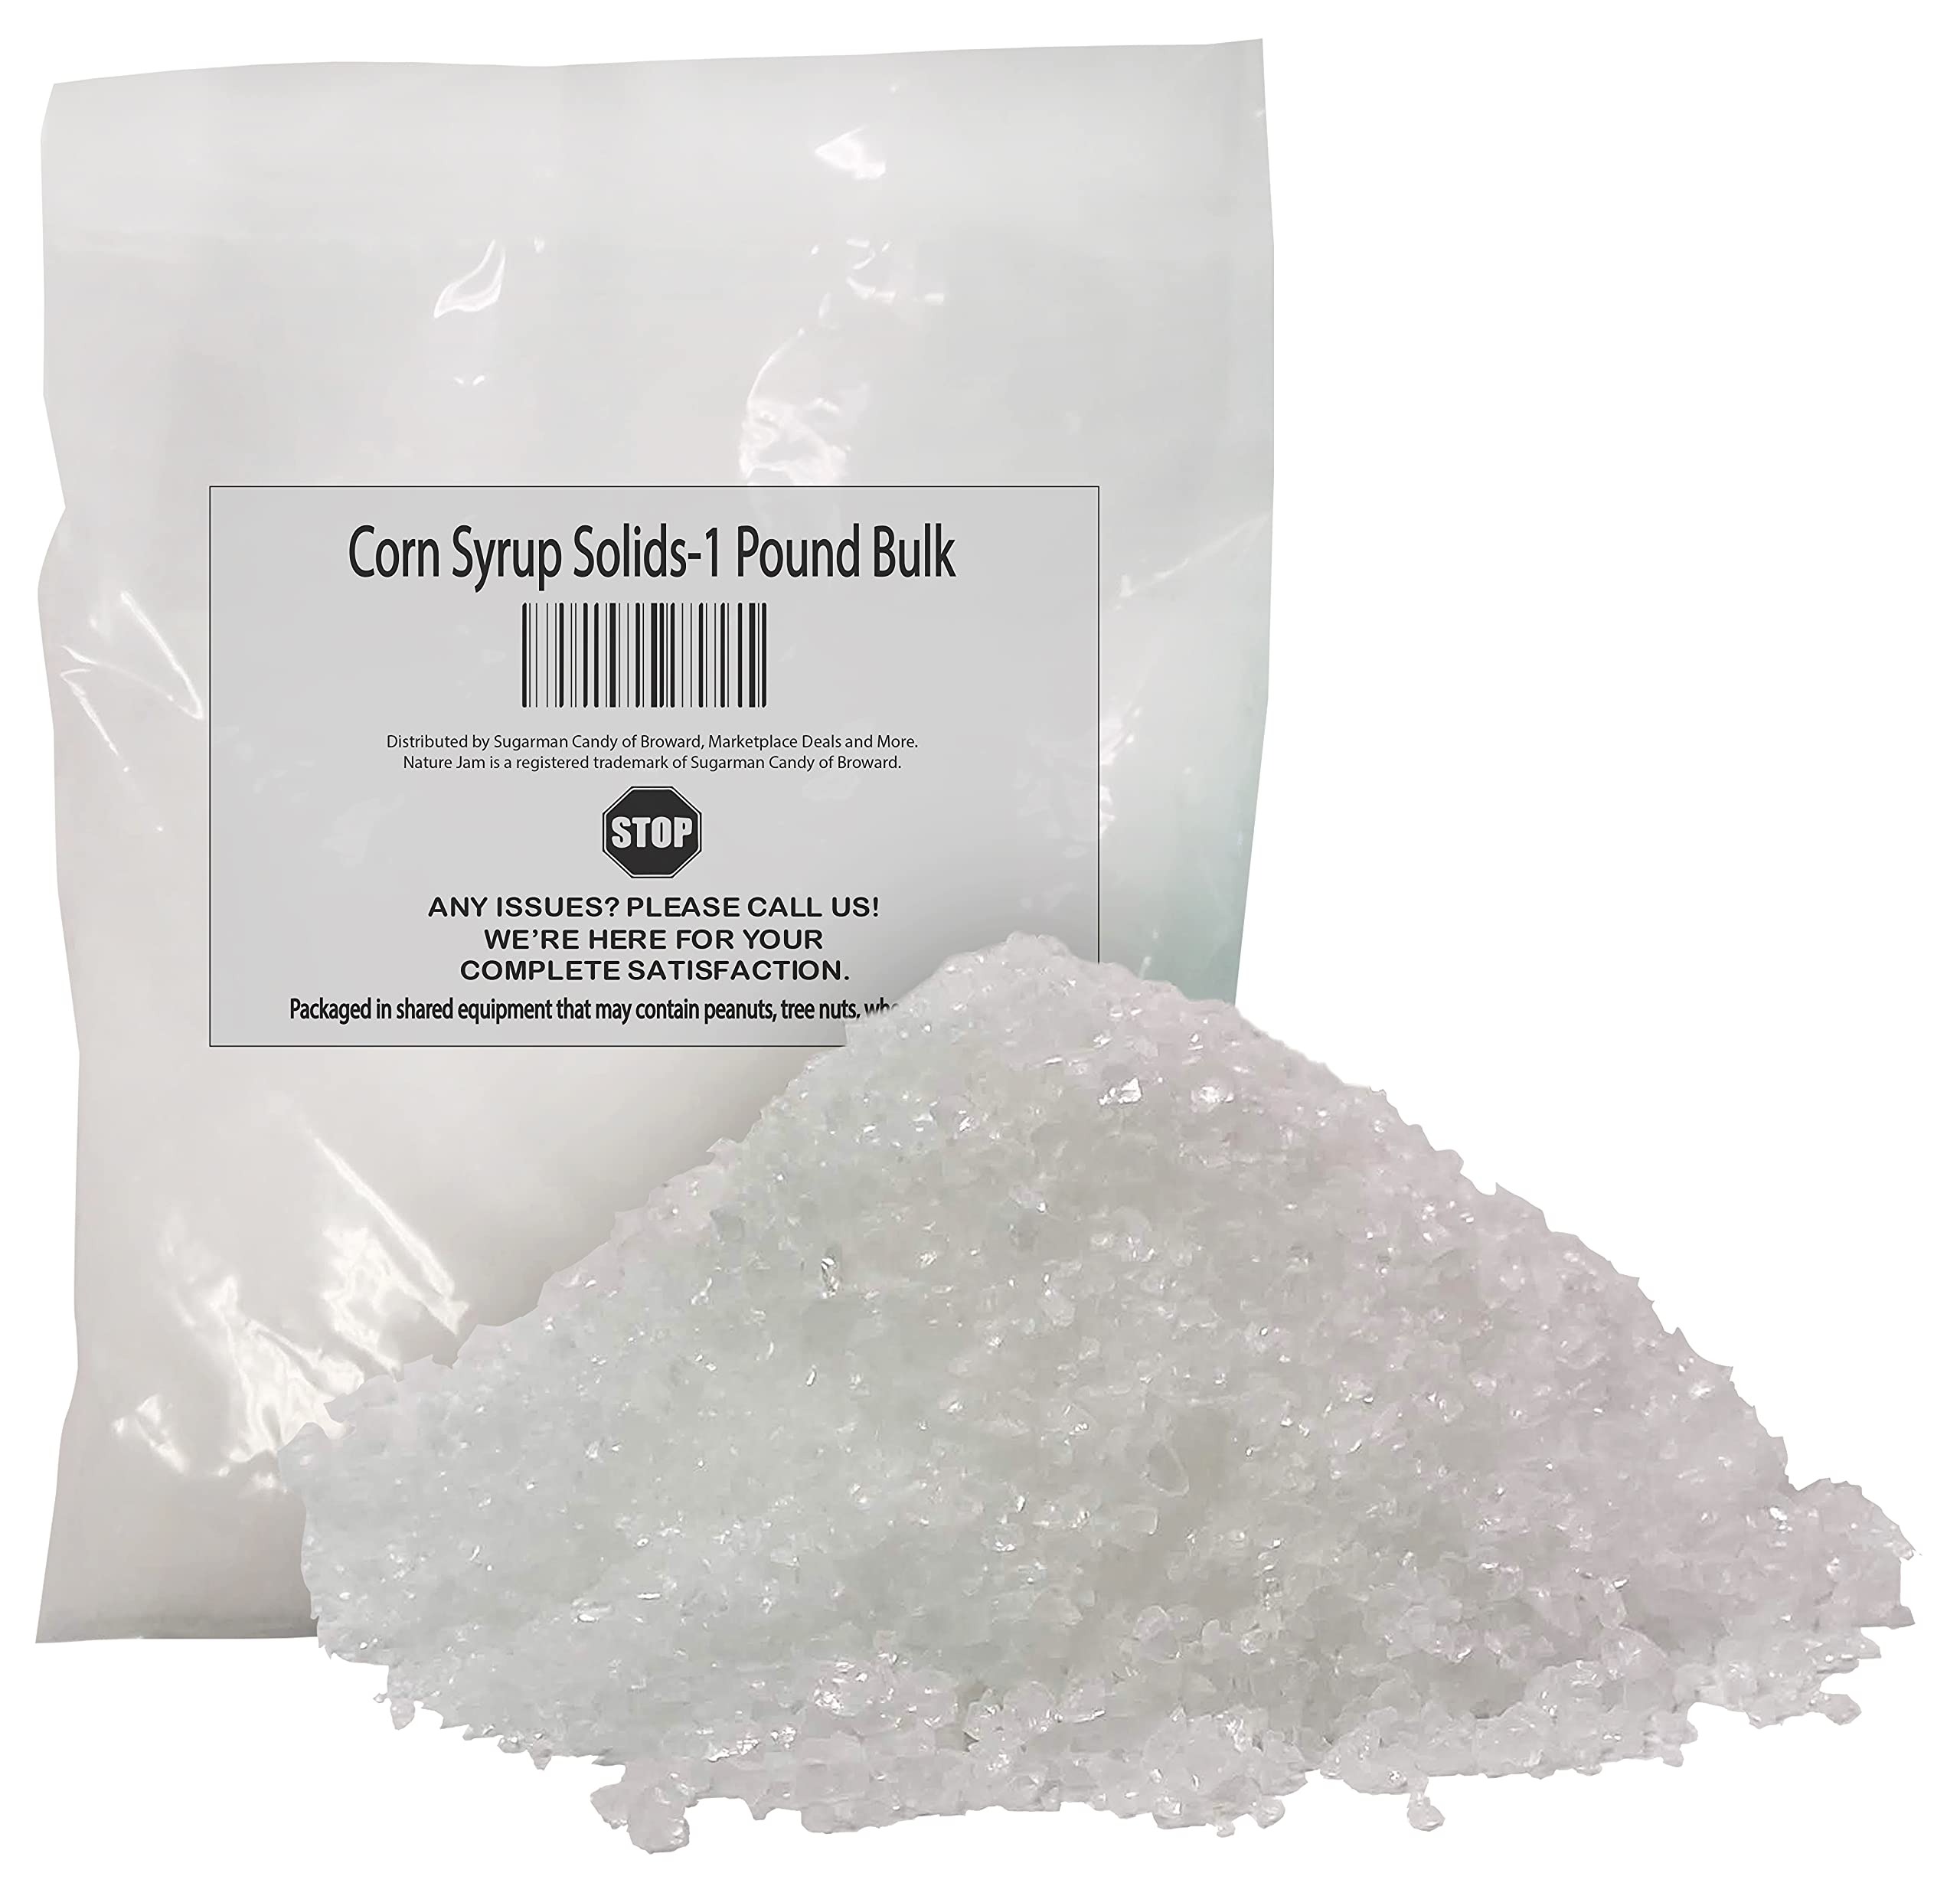
Item Name: Corn Syrup Solids-1 Pound Bulk-Anti-Caking Agent & Stabilizing Ingredient in the Baking Industry - Coarse powdered
Bullet Point 1: The Baking Essential: Corn Syrup Solids are a must-have in every baker's pantry. This versatile ingredient plays an important role in achieving perfect baked goods every time. Whether you're crafting cookies, cakes, or pastries, Corn Syrup Solids help you attain that delightful texture and flavor that keeps everyone coming back for more.
Bullet Point 2: Secret Ingredient for Baked Products: These solids provide the right balance of sweetness and moisture, making your baked products stand out. They help in browning, tenderizing, and adding a subtle sweetness that complements other flavors perfectly.
Bullet Point 3: Enhance Texture and Flavor: Corn Syrup Solids work wonders in enhancing the mouthfeel of your baked creations, ensuring they are soft, chewy, and irresistibly delicious. By using powder corn syrup, you can elevate the overall taste of your treats, making every bite a delightful moment.
Bullet Point 4: Anti-Caking Power: Say goodbye to clumps during baking. This fantastic ingredient prevents moisture absorption, ensuring your dry mixes remain lump-free and easy to work with. Corn Syrup Solids keep your ingredients in optimal condition.
Bullet Point 5: Superior Stabilizing Properties: The superior stabilizing properties of Corn Syrup Solids make them ideal for maintaining the consistency and quality of your baked goods. They help retain moisture, prevent crystallization, and ensure that your products have a longer shelf life.
Bullet Point 6: Produced from high quality corn starch, which is enzymatically converted to decrease its chain length, resulting in a relatively non-sweet clarified syrup, which is dried into powder or put into an aqueous solution.
Bullet Point 7: Help control viscosity, adding body and mouthfeel to finished products
Bullet Point 8: Corn syrup solids provide a dry form of corn syrup, to provide formulating options when creating dry products such as powdered drink mixes and other dry food and pharmaceutical products. Create a coating for surface sheen or as a moisture barrier
Bullet Point 9: This Product is intended for business, commercial, and industrial use. Customers must have a comprehensive understanding of each product’s intended use.
Bullet Point 10: Provide adhesion and humectancy to confections and snack products Stabilize ingredients to help extend shelf-life
Product Description: Introducing Corn Syrup Solids in a convenient 1-pound bulk package, the ultimate solution for your baking and culinary needs. Famous for their versatility and superior performance, Corn Syrup Solids serve as a vital anti-caking agent and stabilizing ingredient in the baking industry. This ingredient enhances the texture and flavor of baked goods, ensuring a soft, moist, and delectable outcome every time. Not only do they prevent clumping in dry mixes, but they also stabilize your recipes, enhance freshness, and improve consistency. Perfect for baking, sauces, dressings, and beverage manufacturing, Corn powder for baking add a professional touch to your creations, making every bite and sip a delightful experience. Boost your recipe with the uncountable benefits of Corn Syrup Solids and get remarkable results in every recipe.
Value: 16.0
Unit: Ounce

Price: 12.99